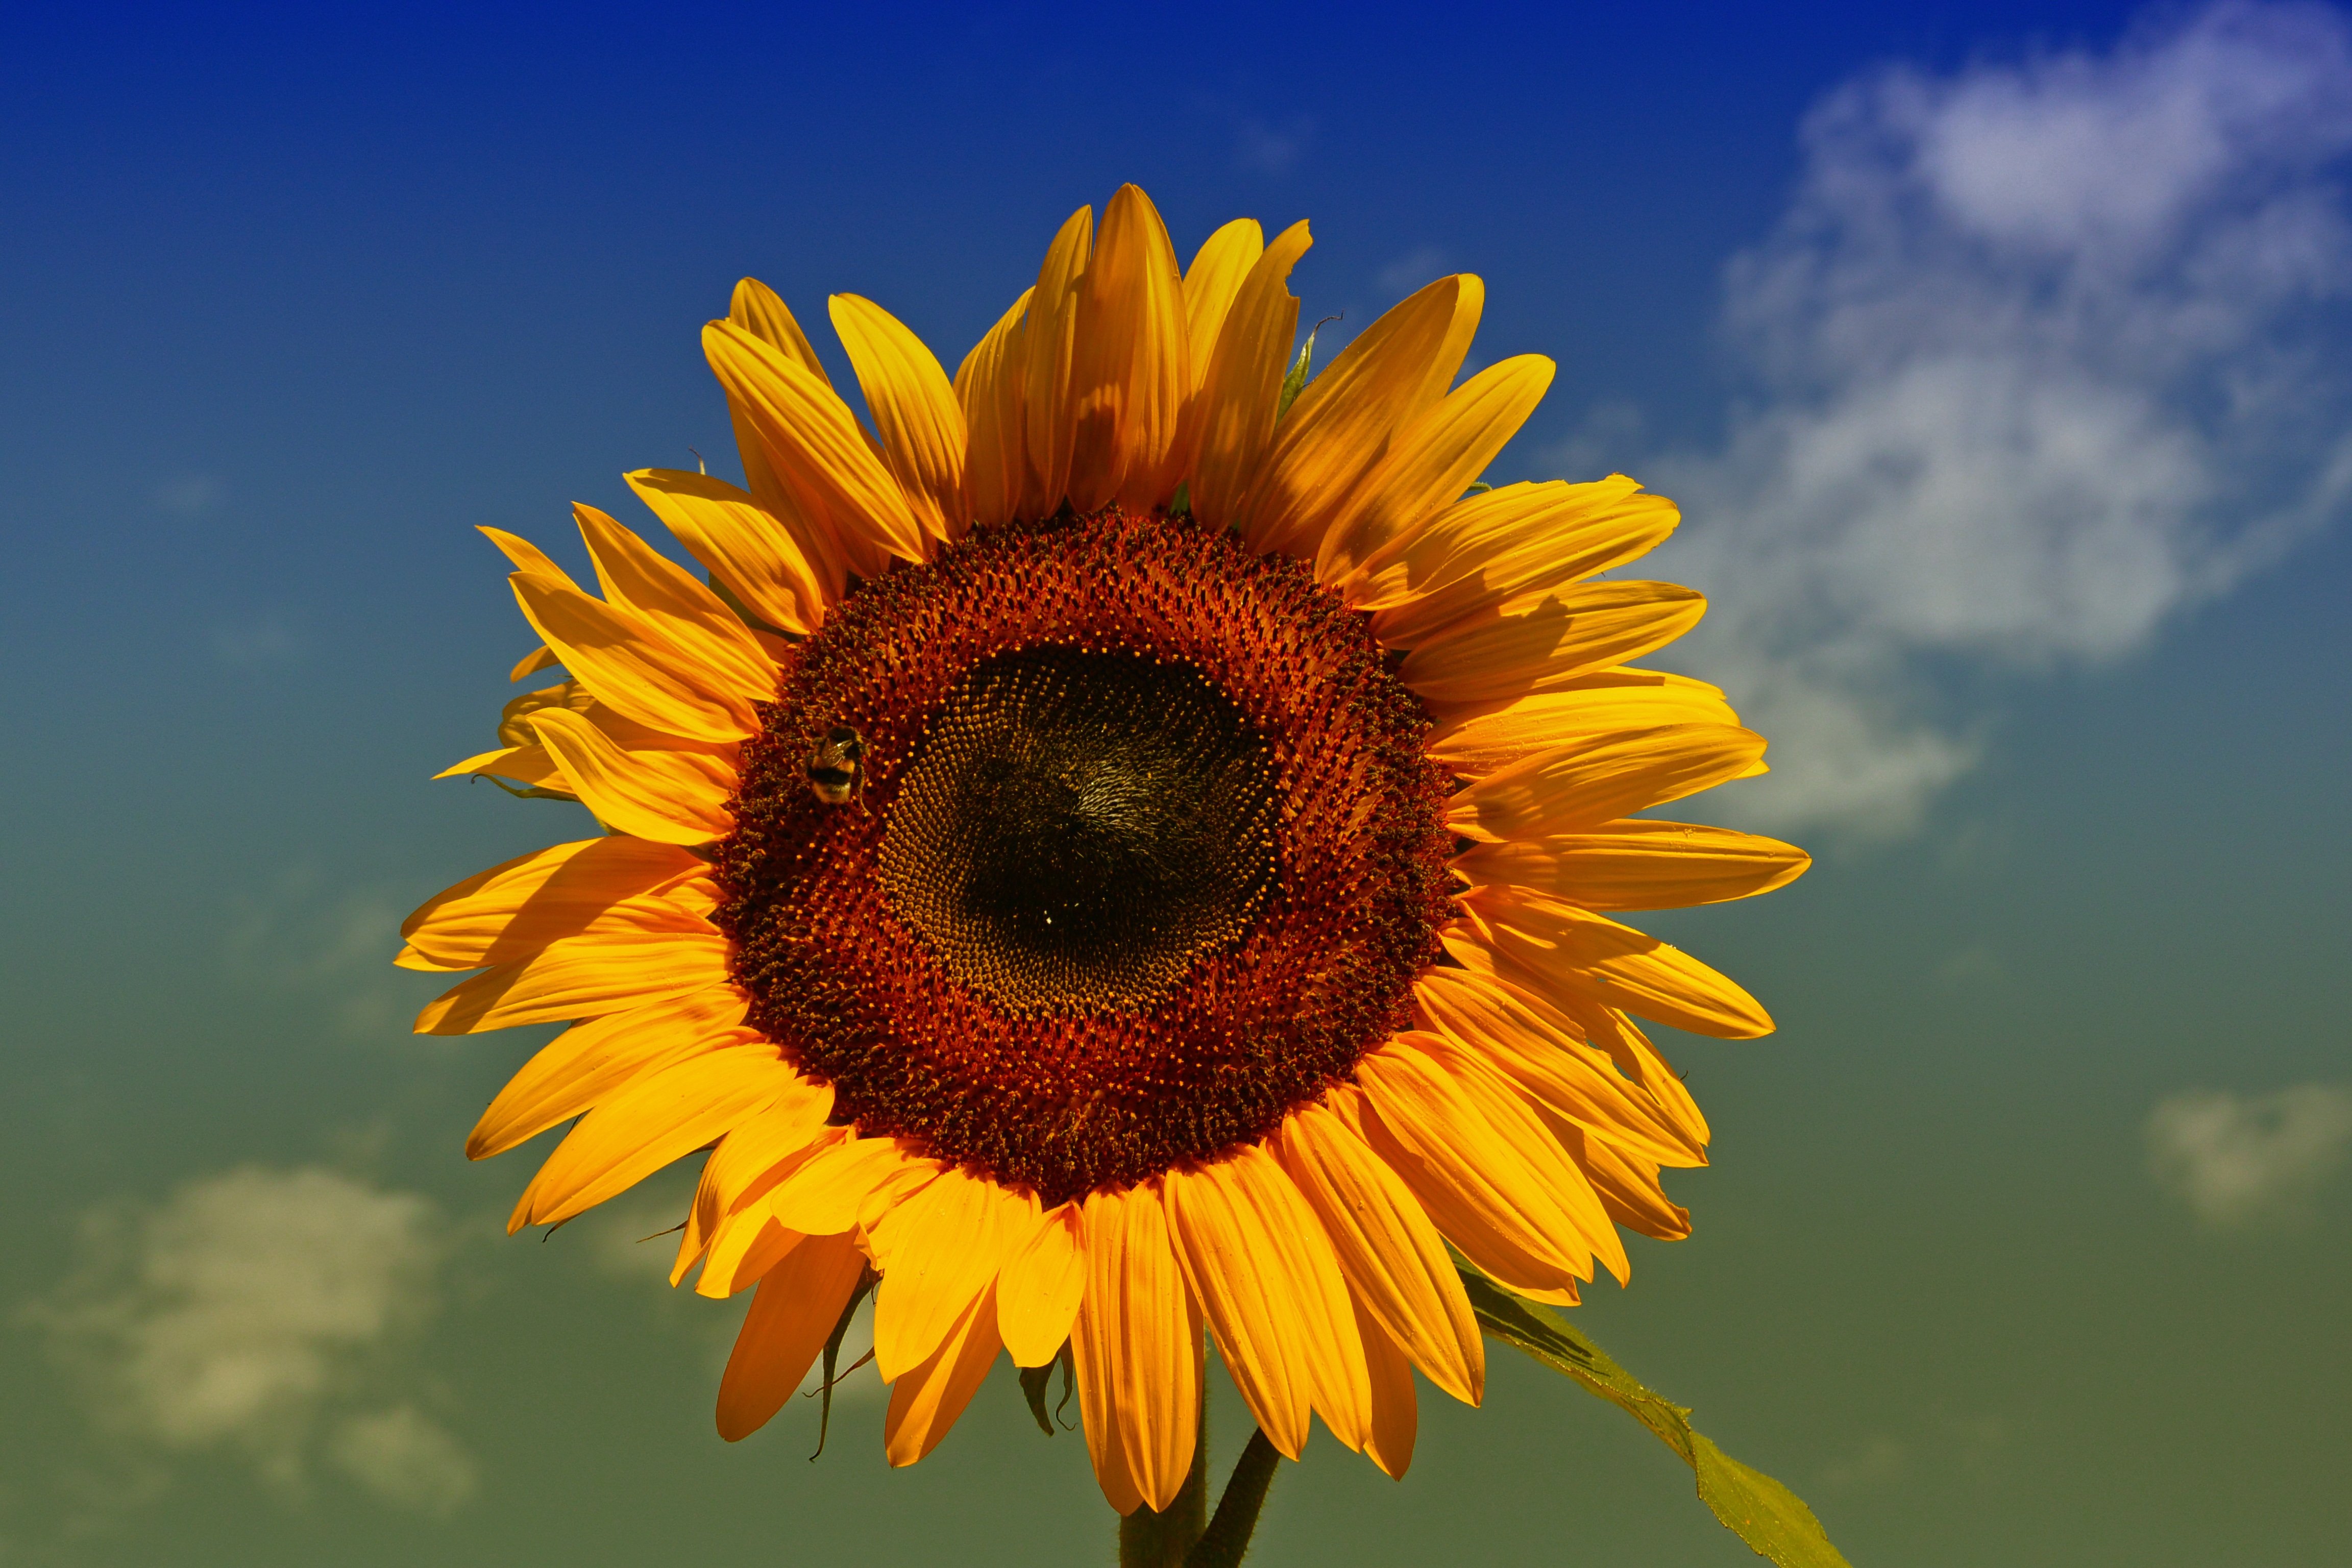
blossom, plant, sun, field, flower, petal, bloom, summer, yellow, garden, flora, sunflower, bee, sun flower, macro photography, flowering plant, daisy family, asterales, sunflower seed, plant stem, land plant